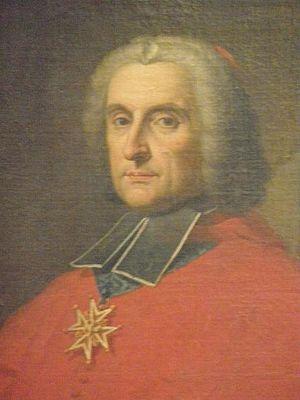
Pierre-Paul Guérin Cardinal De Tencin (1679-1758), archevêque de Lyon
Pierre-Paul Guérin de Tencin, né le 22 août 1680 à Grenoble et mort le 2 mars 1758 à Lyon, fut cardinal, archevêque de Lyon et un homme politique sous Louis XV. C'est l'exemple même d'un abbé qui sut mêler la vie de cour avec un véritable engagement en faveur des pauvres, les intrigues avec la compassion.
Cité capitale de la Gaule romaine depuis Auguste et à la croisée des chemins du monde romain, Lugdunum accueille dès le IIᵉ siècle les doctrines chrétiennes rapportées d'Asie mineure. Une petite communauté se structure autour d'un premier évêque saint Pothin vers 150. Chronologiquement l'évêché est le premier de la Gaule et par extension de la France actuelle et l'un des premiers de la partie occidentale de l'empire romain après Rome.